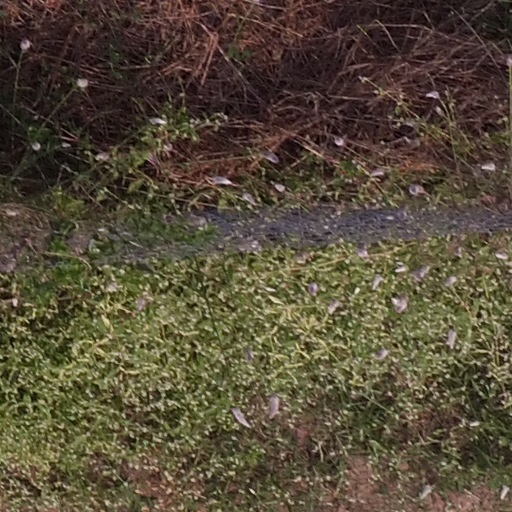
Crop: maize; corn